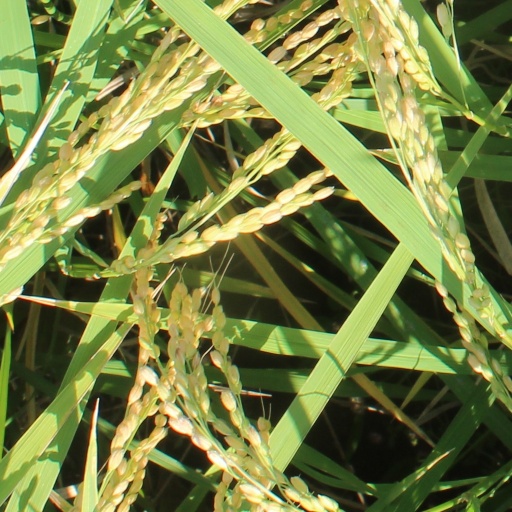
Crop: rice